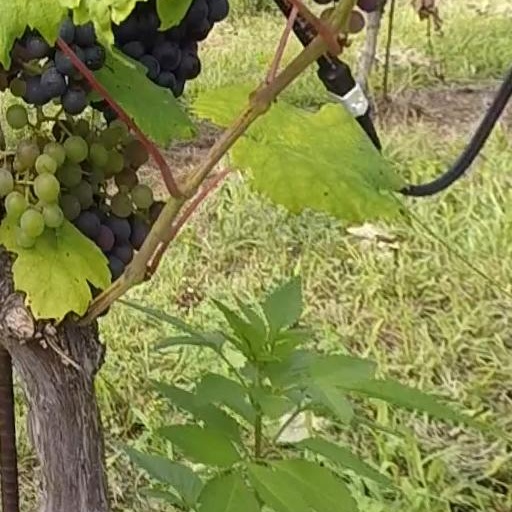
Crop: grape